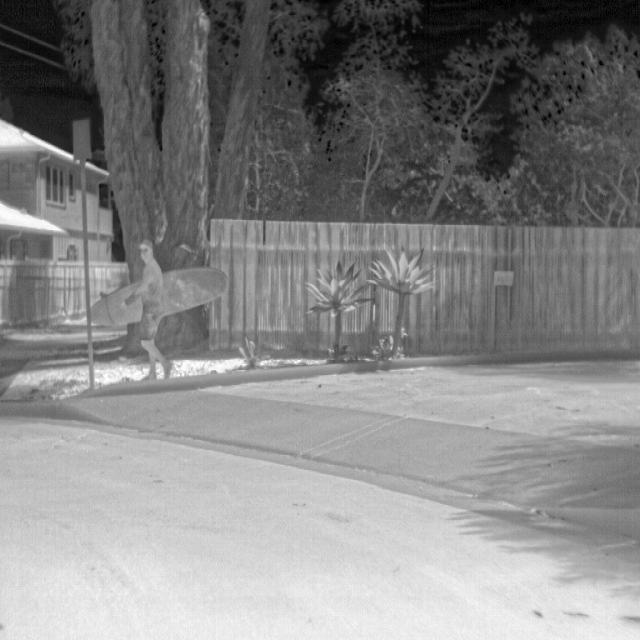
Detected objects:
label: person